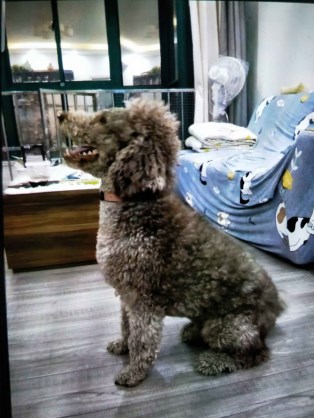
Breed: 2925-n000114-toy_poodle